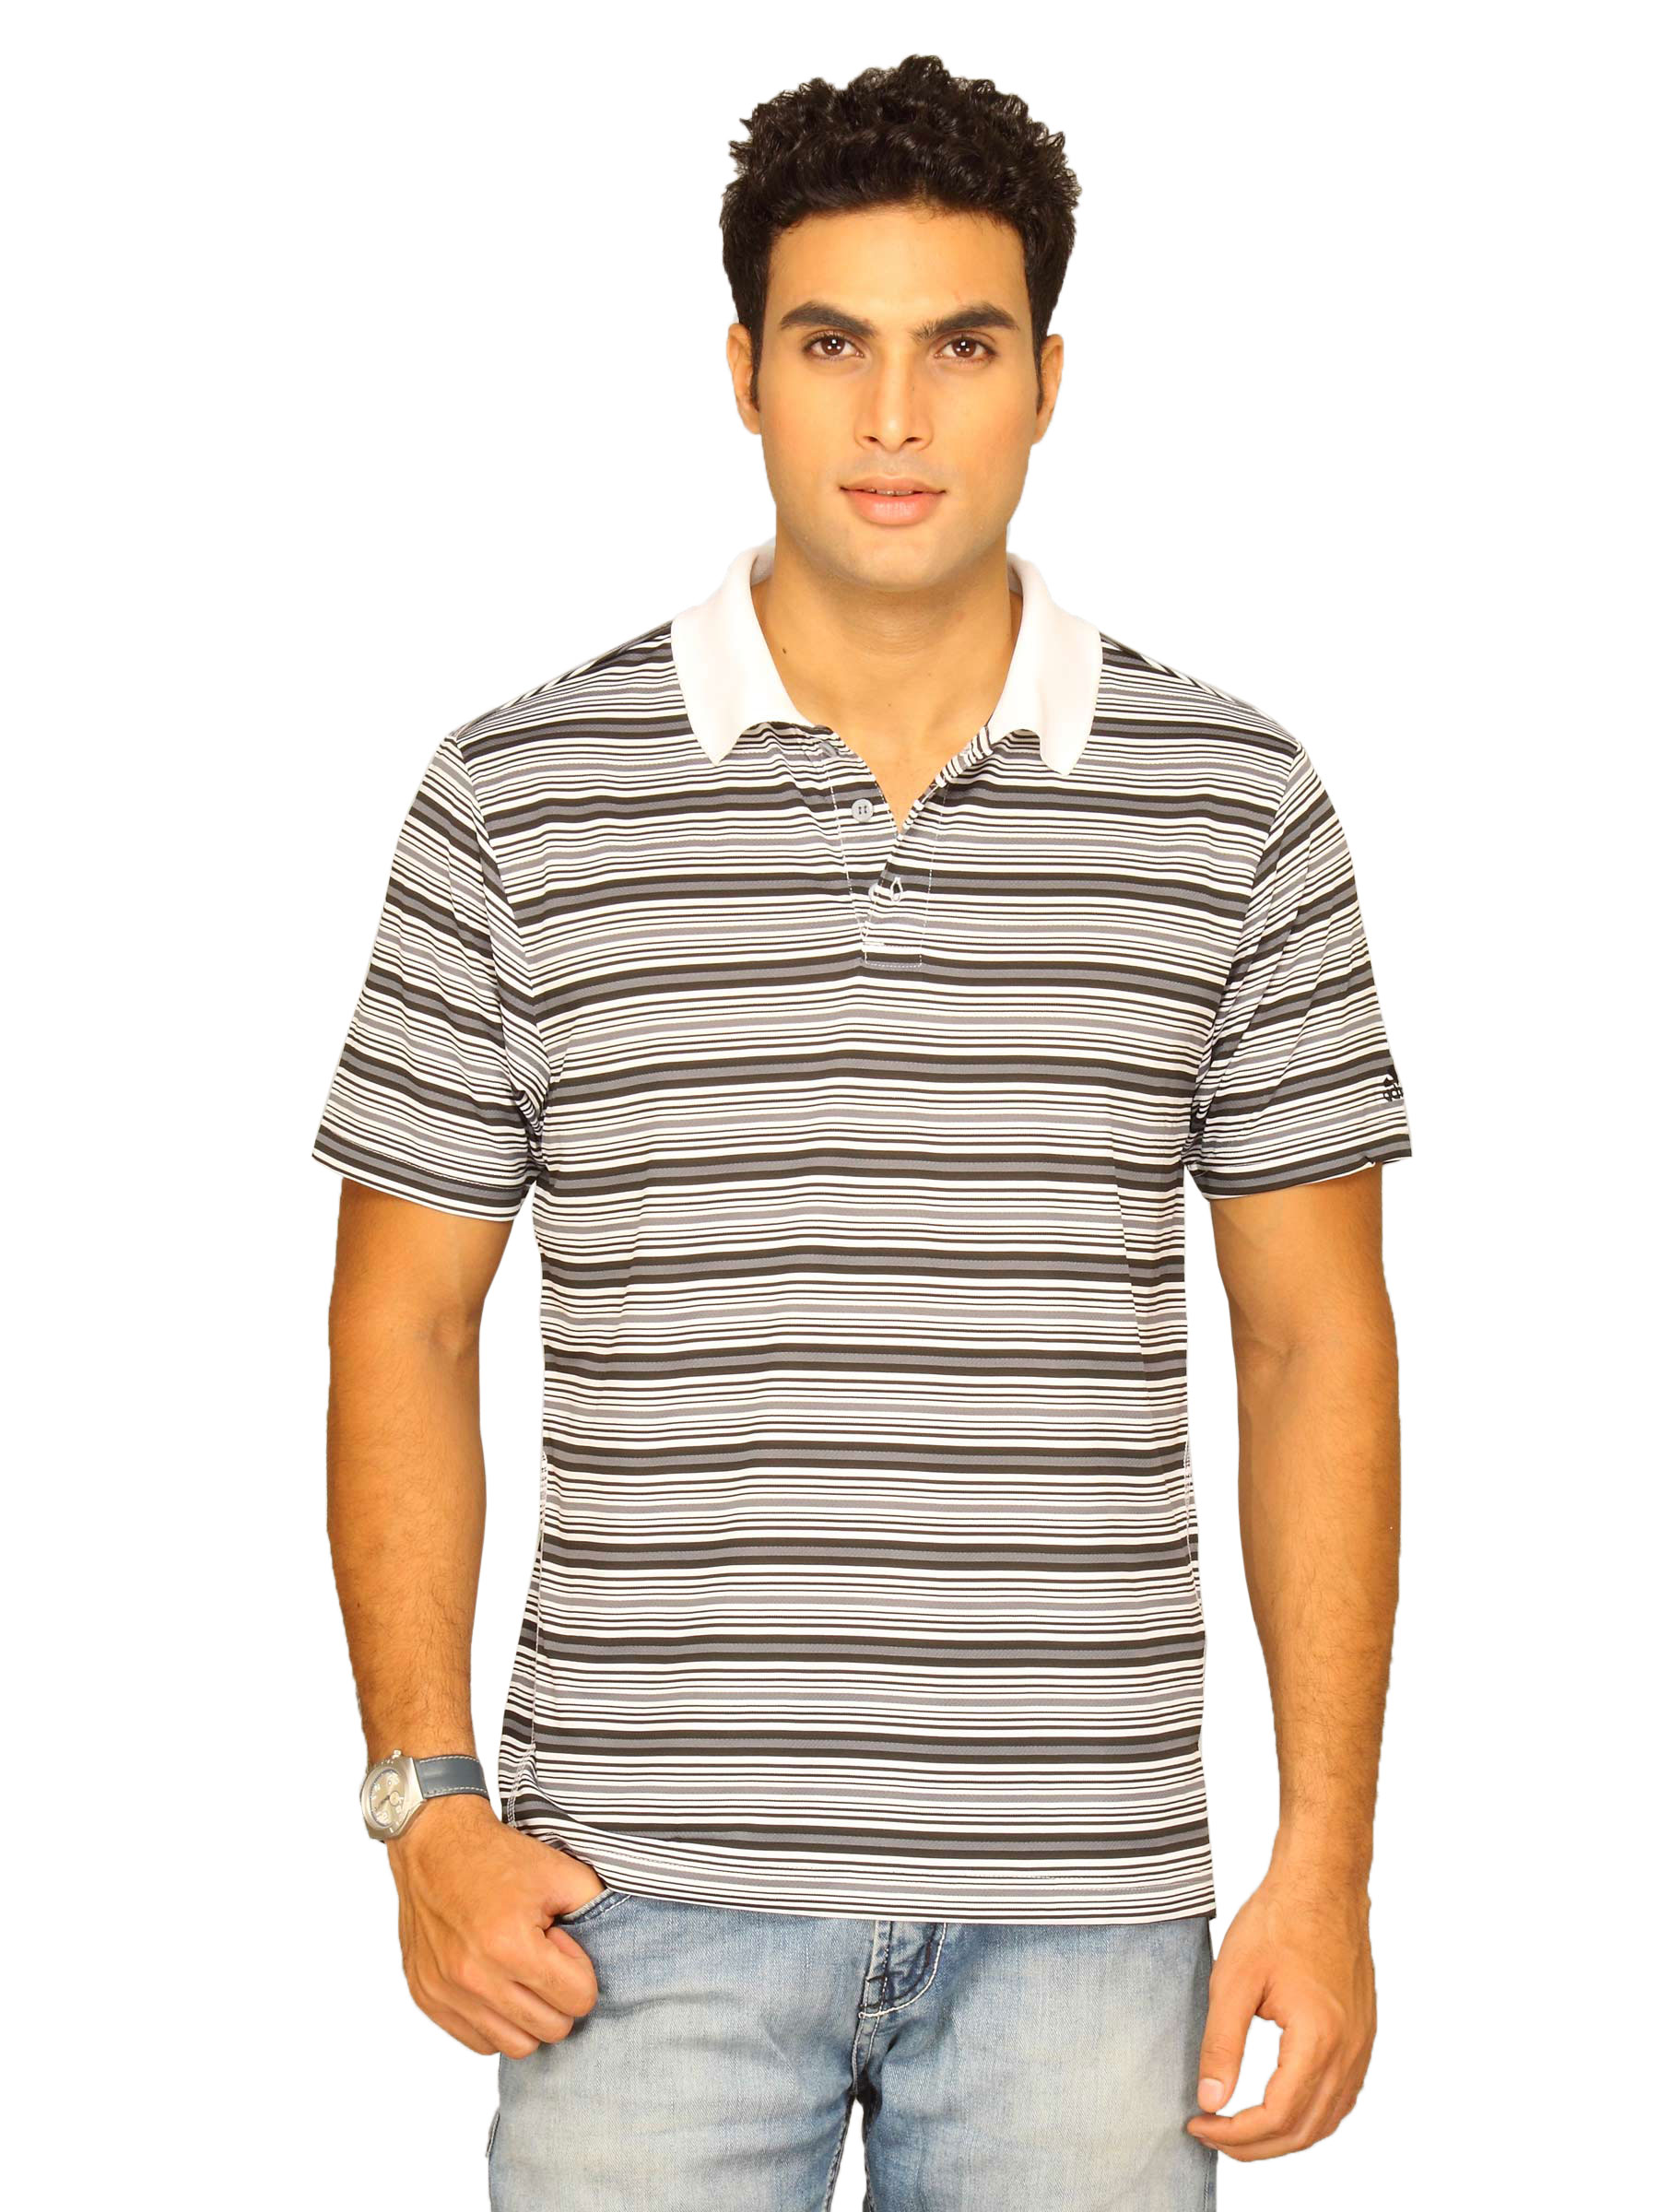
ADIDAS Men's Sf Gym Polo Black White Grey T-Shirt
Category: Apparel / Topwear / Tshirts
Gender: Men
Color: Black
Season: Summer 2011
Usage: Sports